2182 kHz

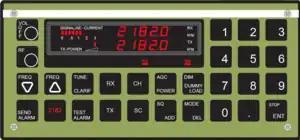
Marine radio transceiver (1.6–26 MHz)

Transmissions on 2182 kHz commonly use single-sideband modulation (SSB) (upper sideband only). However, amplitude modulation (AM) and some variants such as vestigial sideband are still in use, mainly by vessels with older equipment and by some coastal stations in an attempt to ensure compatibility with older and less sophisticated receivers.